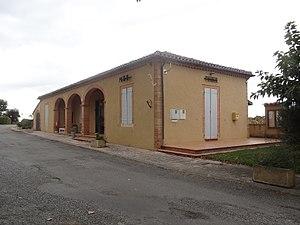
Mairie de Bédéchan.
Bédéchan est une commune française située dans le département du Gers en région Occitanie.